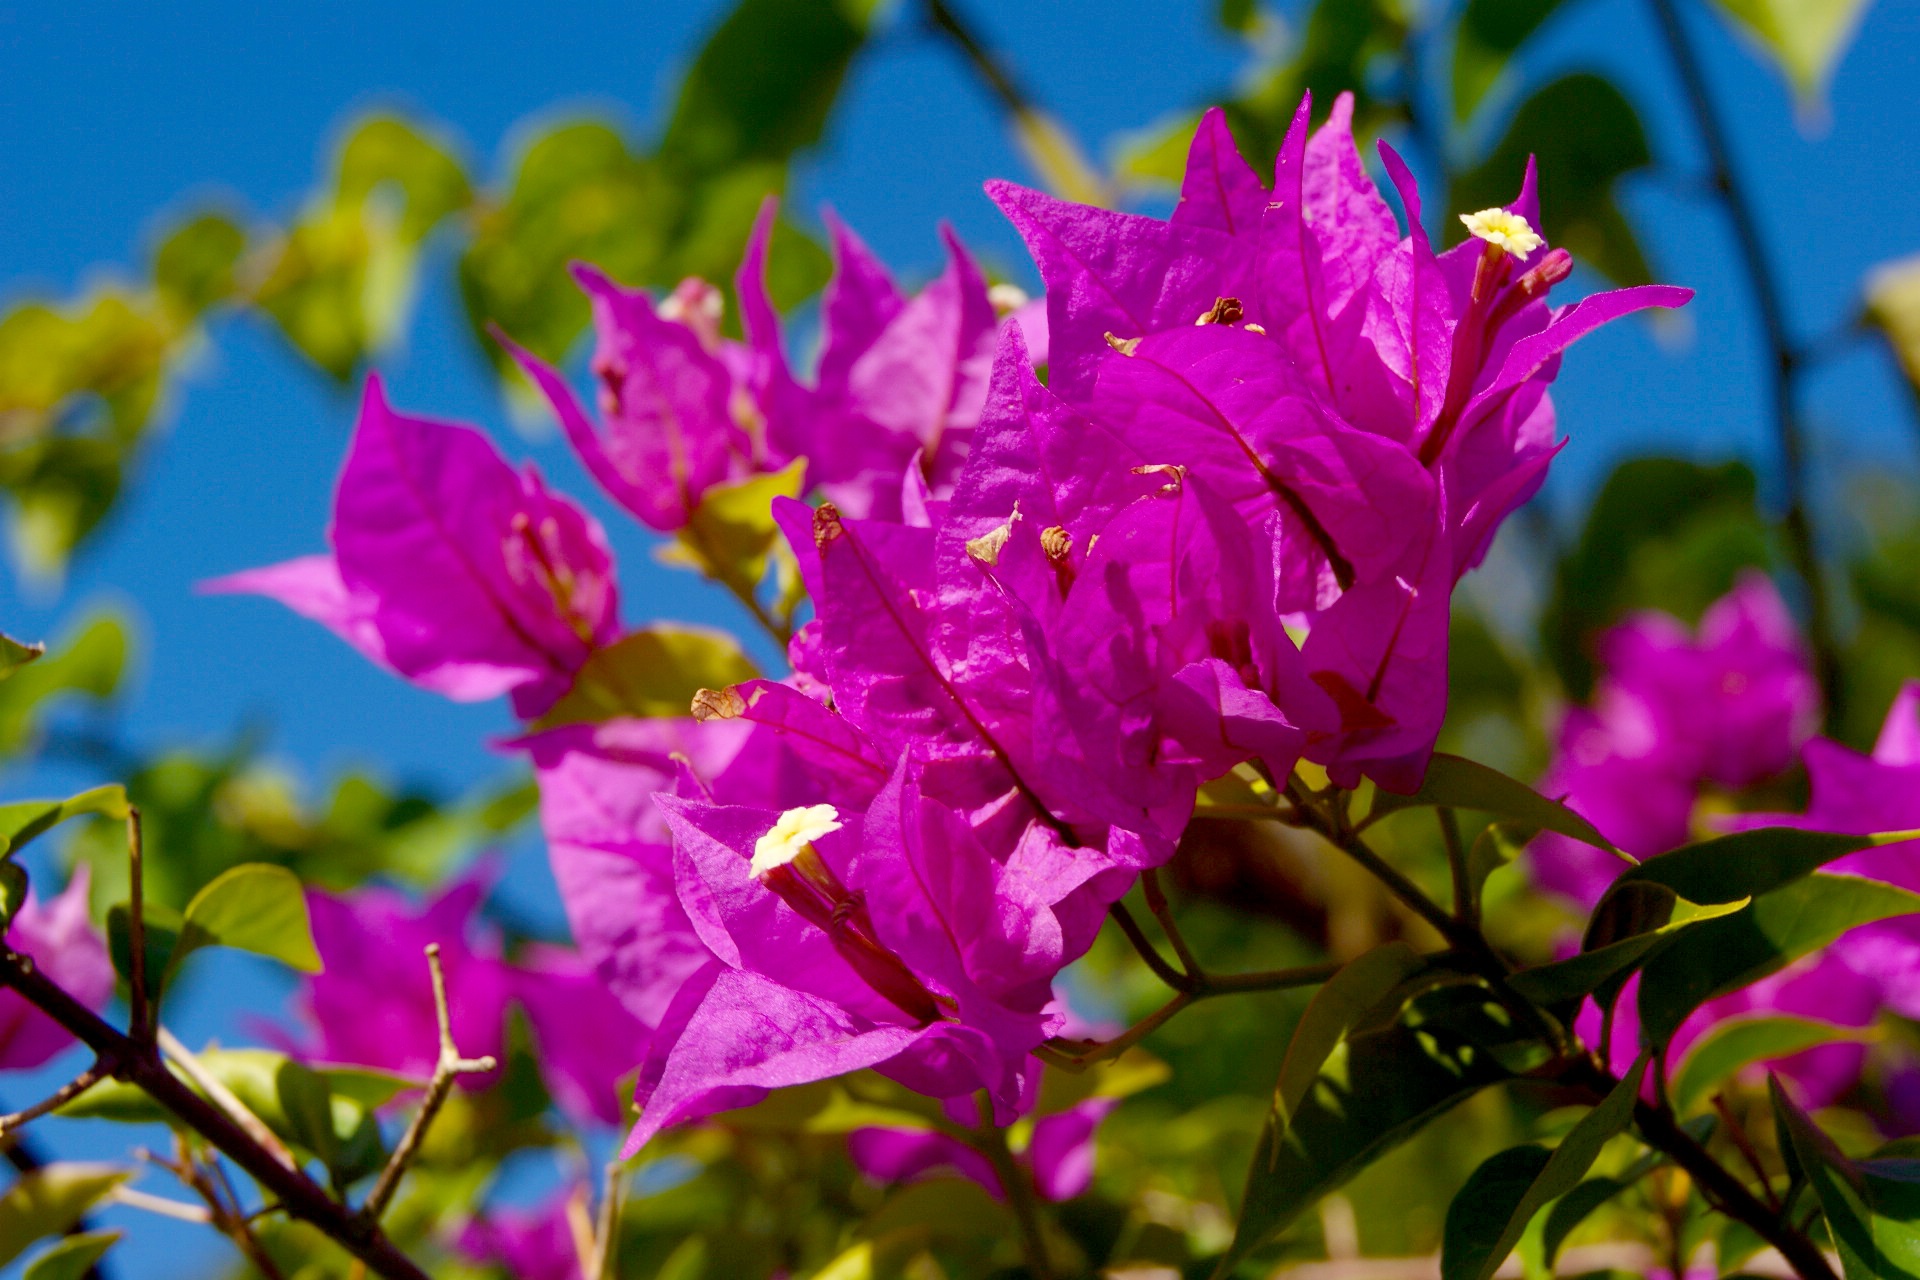
nature, blossom, plant, leaf, flower, petal, rose, botany, flora, wildflower, shrub, bougainvillea, macro photography, pink flowers, flowering plant, annual plant, land plant